Shri Vinoba Bhave Civil Hospital

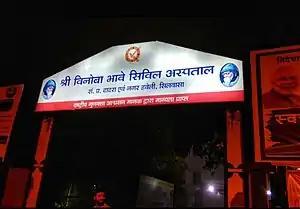
Main gate of the hospital

Shri Vinoba Bhave Civil Hospital (VBCH) is a government multi-speciality hospital located in Silvassa, Dadra and Nagar Haveli and Daman and Diu, India.